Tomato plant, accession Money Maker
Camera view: tilt-top (135 deg); turntable rotation: 60 degrees
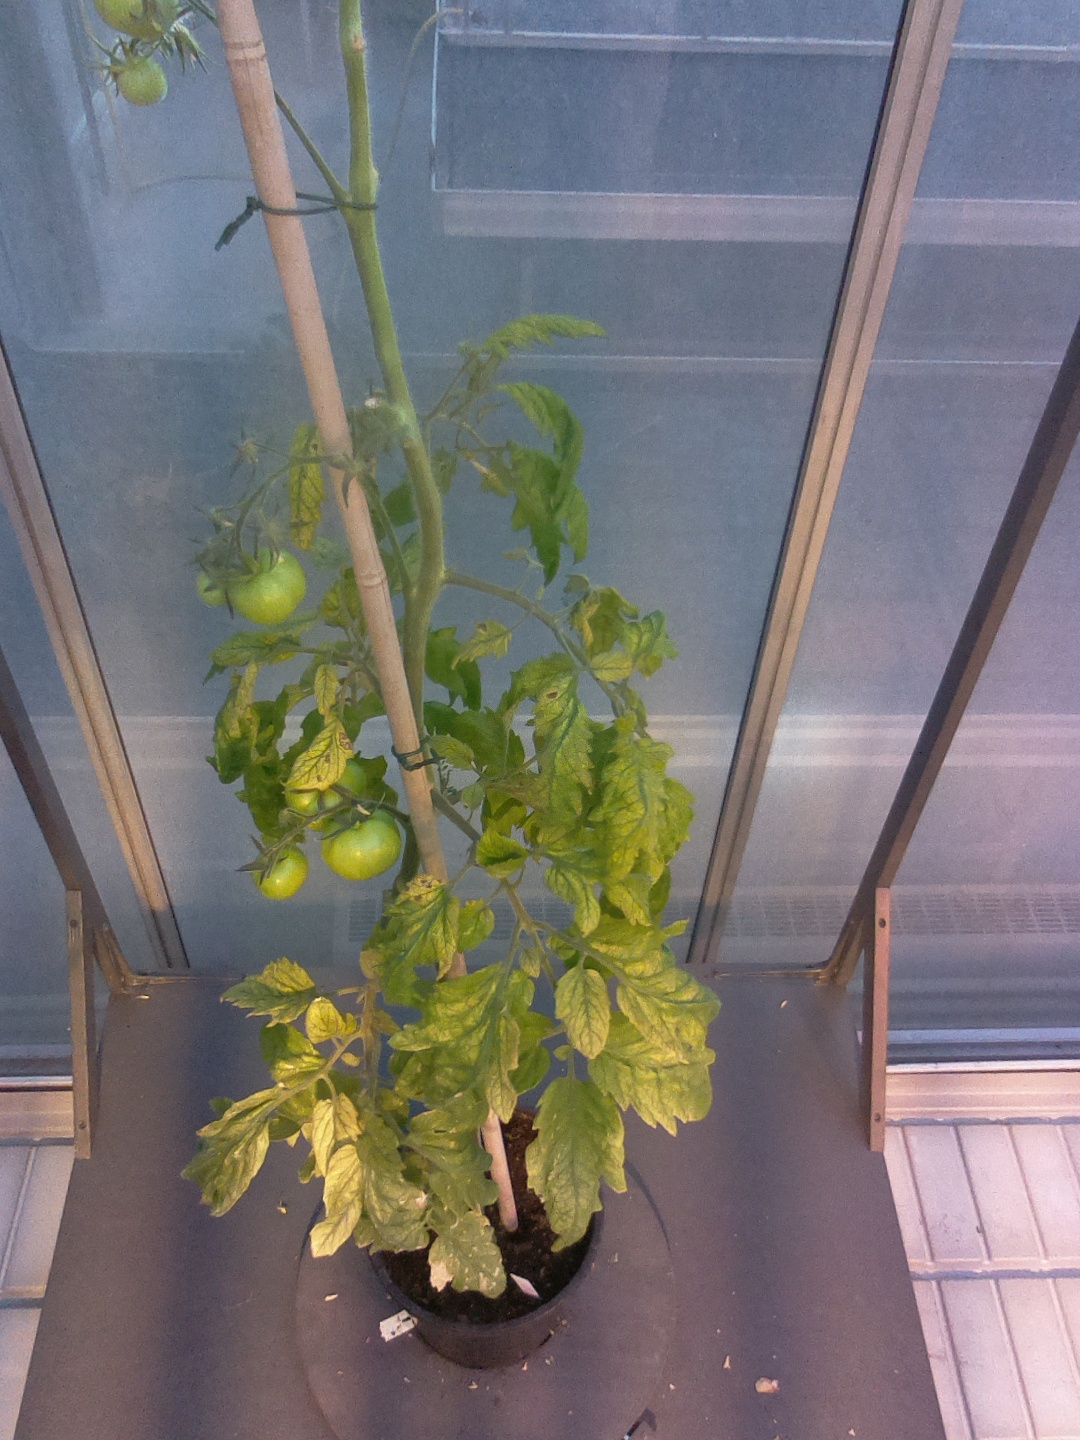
BBCH growth stage 79: 90% -100% of final fruit size